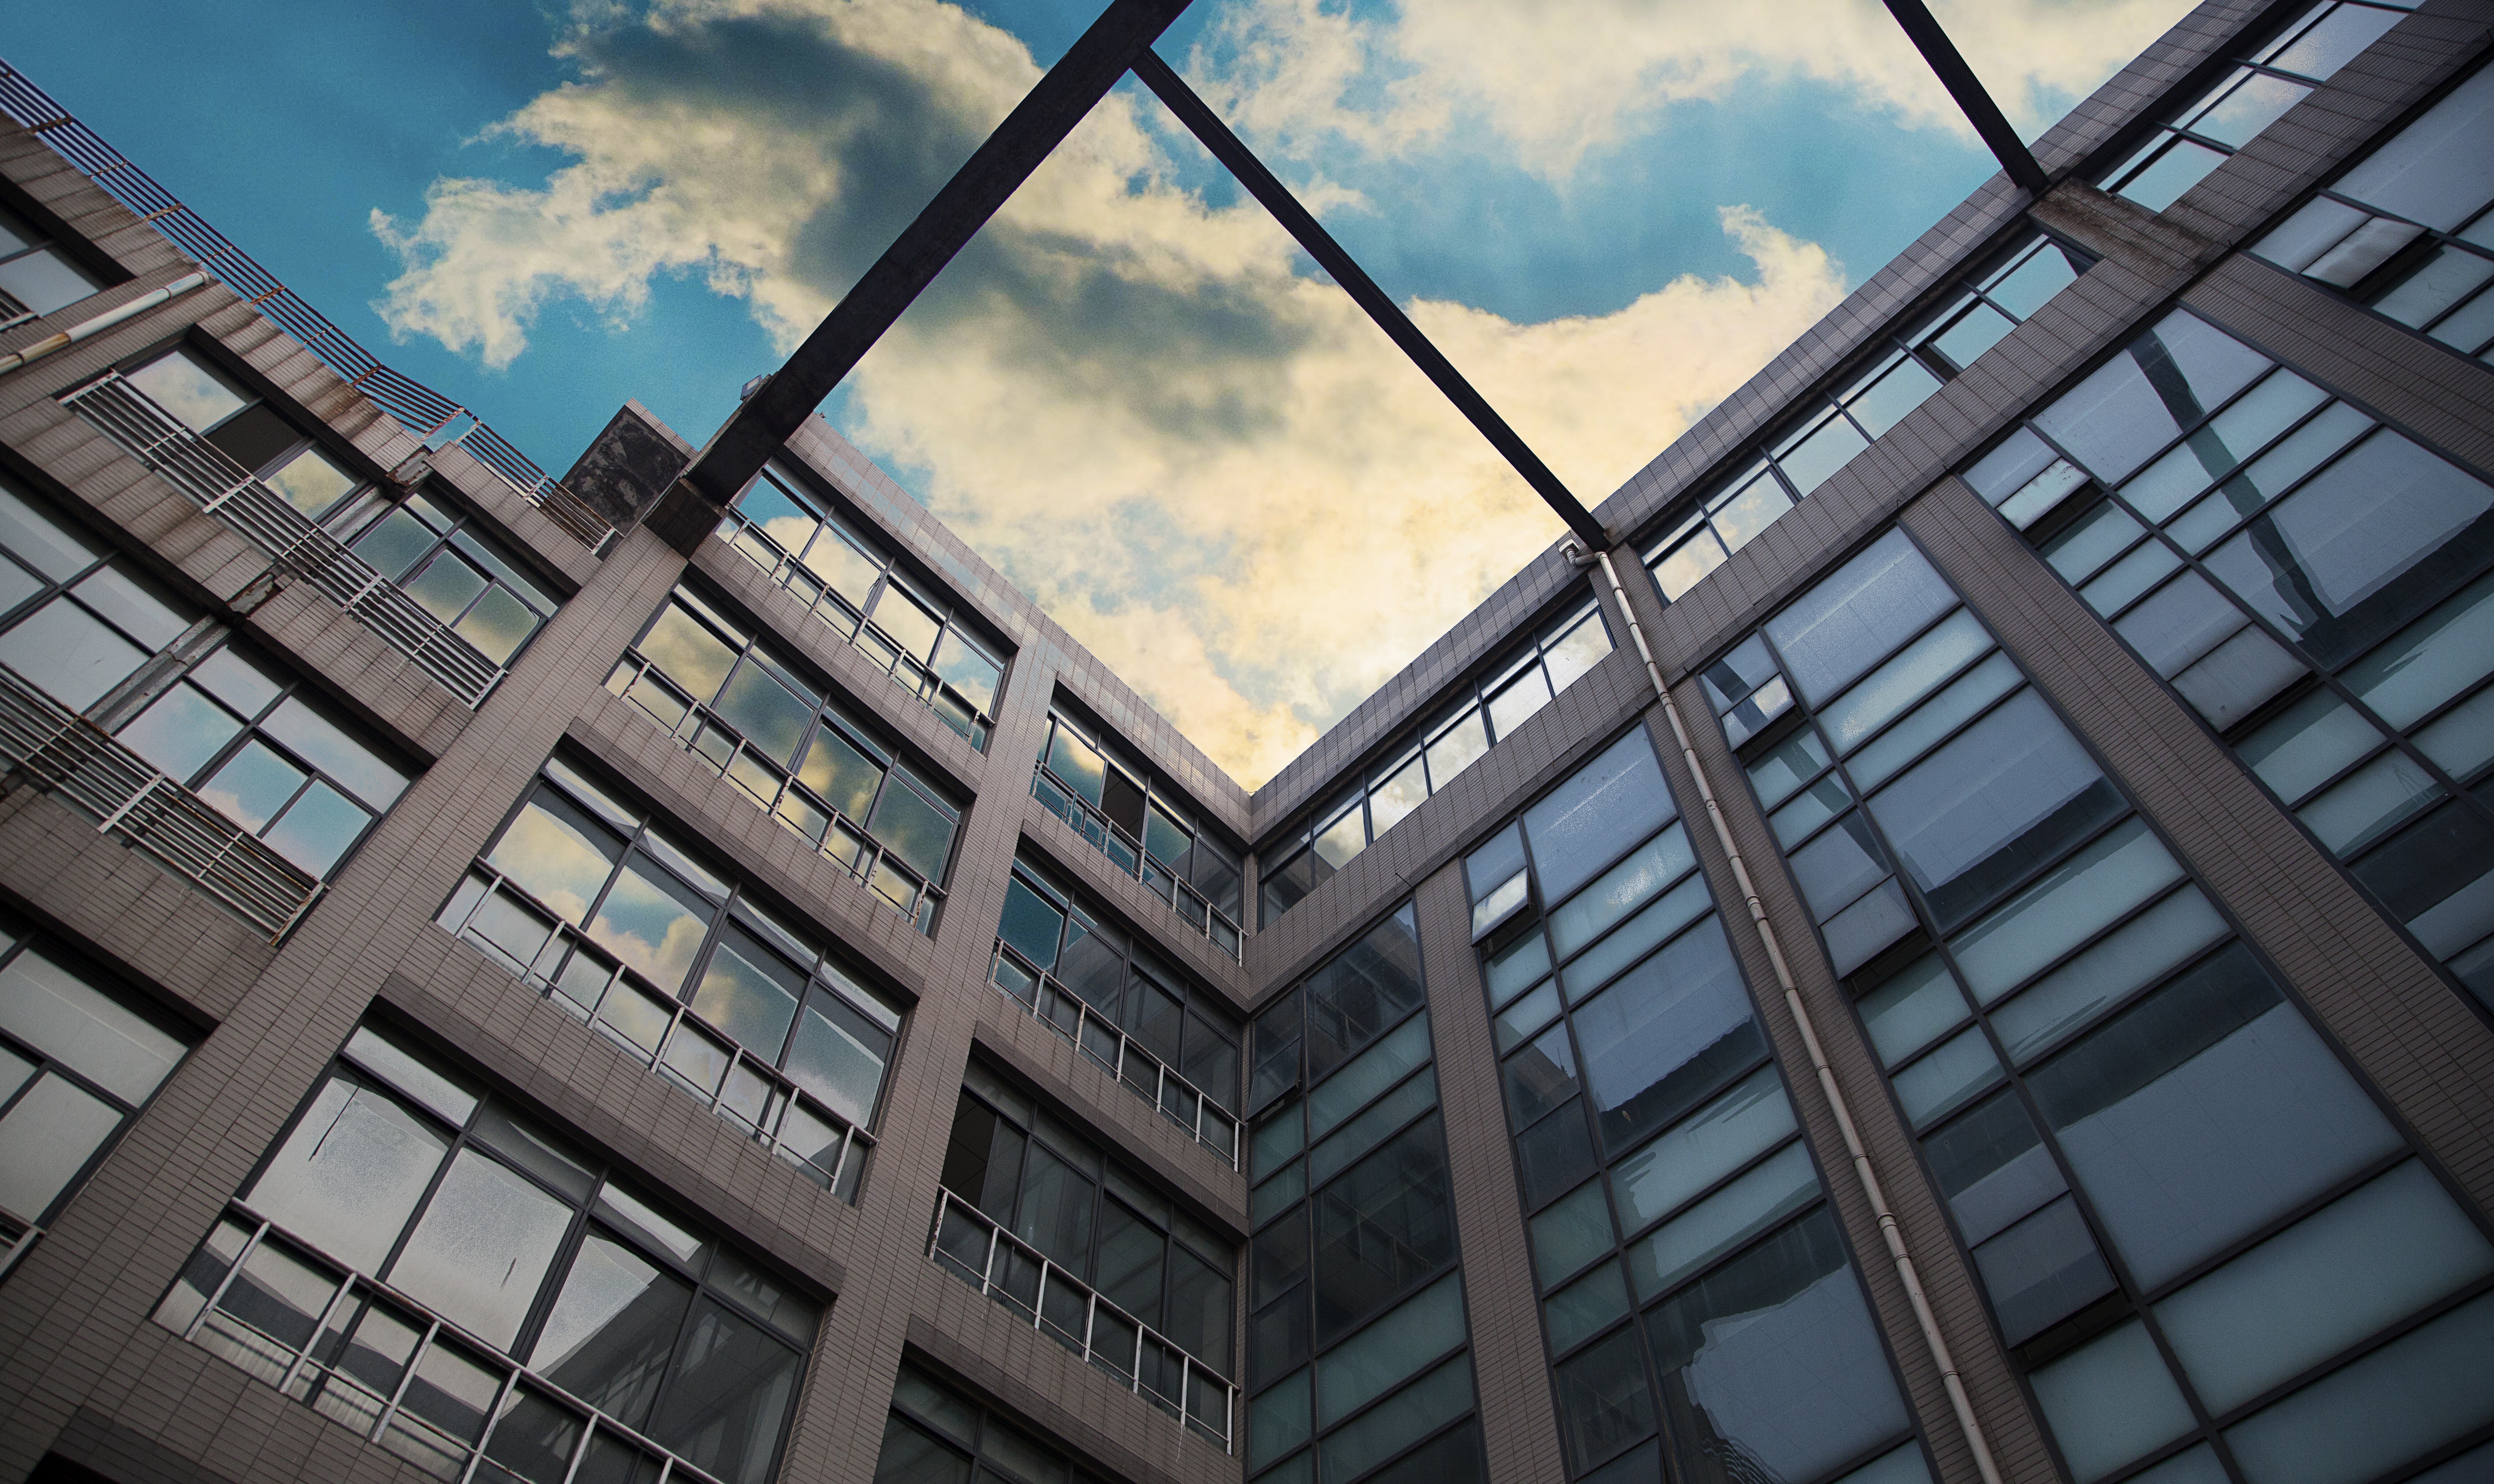
architecture, sky, window, city, skyscraper, downtown, reflection, facade, blue, tower block, symmetry, shape, metropolis, urban area, hebei university of science and technology, public teaching building, teaching building